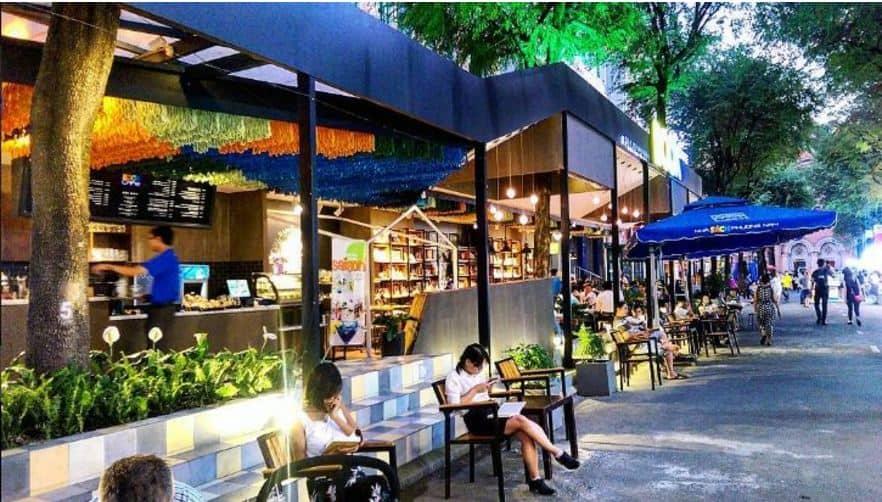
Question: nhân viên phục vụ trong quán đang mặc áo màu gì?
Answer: mặc áo màu xanh dương